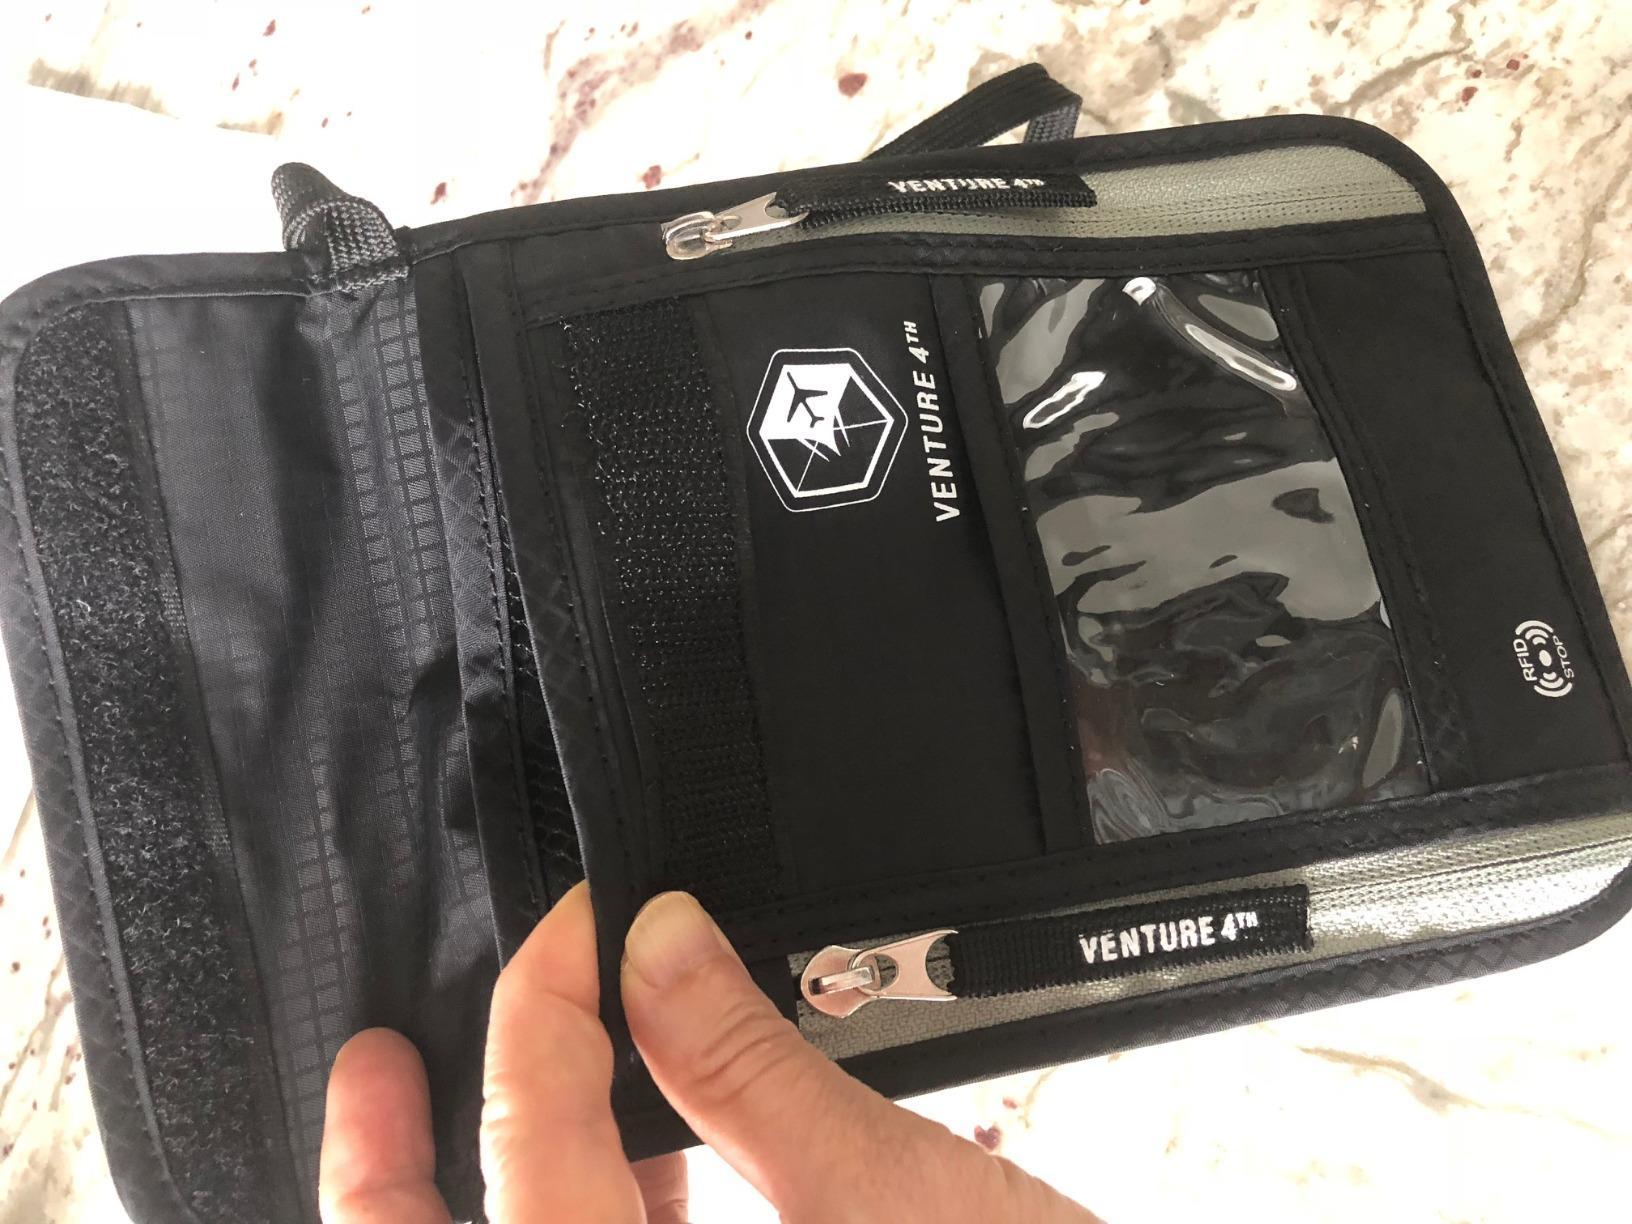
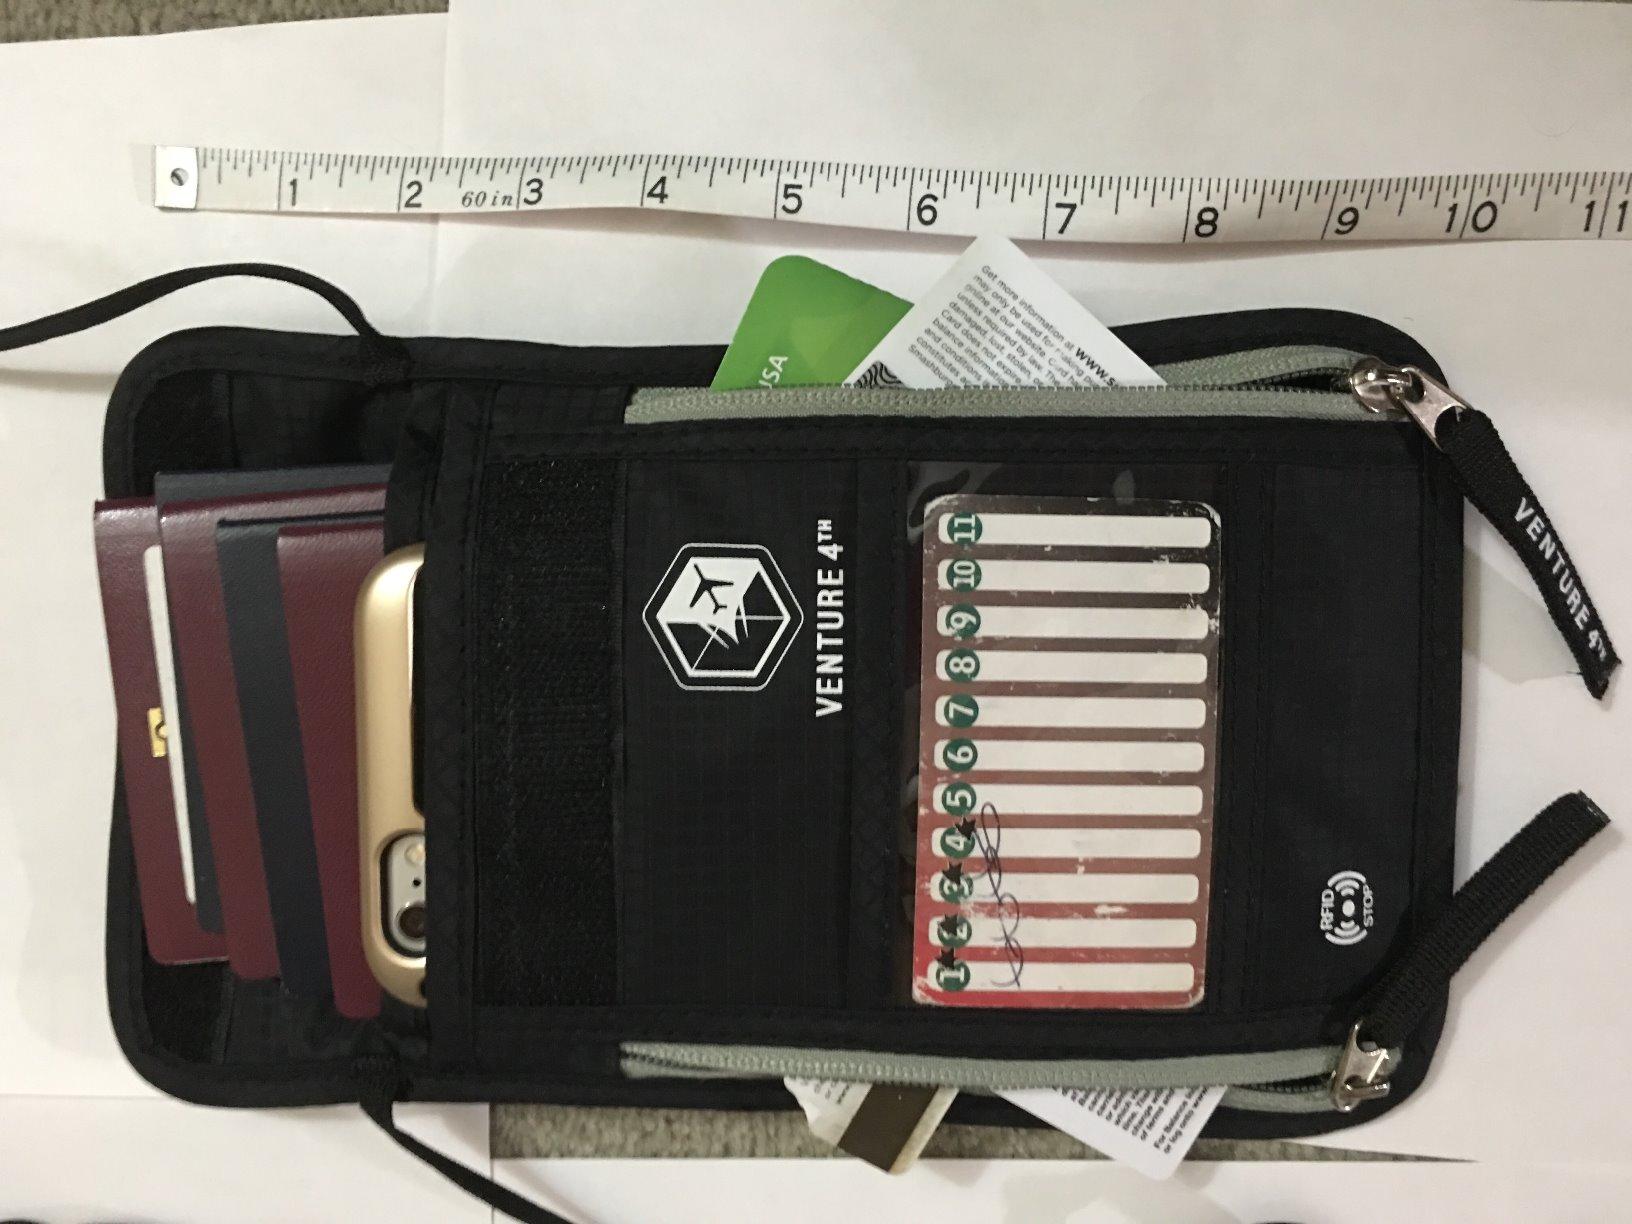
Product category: accessories_wallet
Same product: yes